Phnom Penh speech

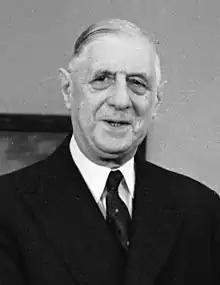
Charles de Gaulle, in 1963.

The Phnom Penh speech (*Discours de Phnom Penh*) is a speech delivered by the President of France Charles de Gaulle at the Olympic Stadium in the capital of Cambodia, Phnom Penh, on 1 September 1966, before a crowd of more than 100,000 people.